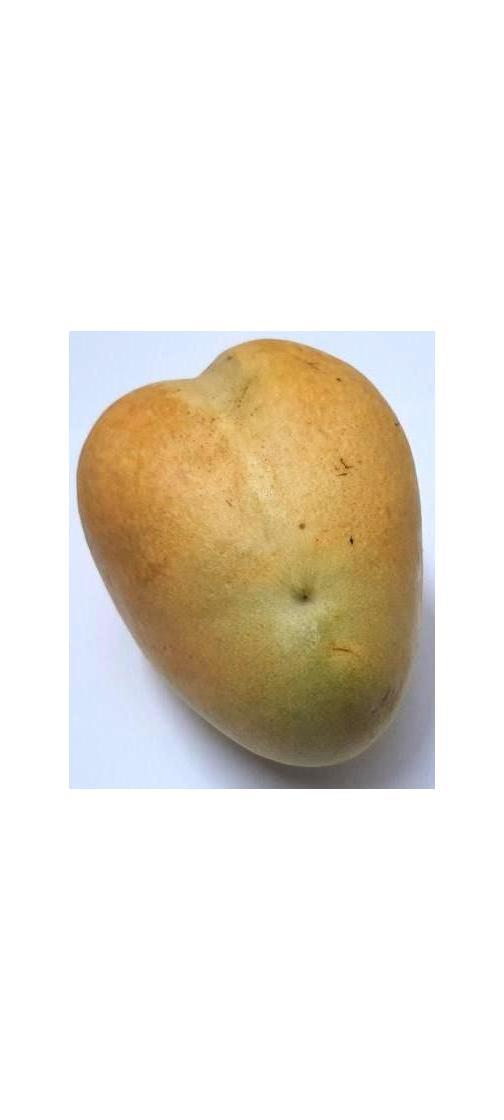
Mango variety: Bari-11